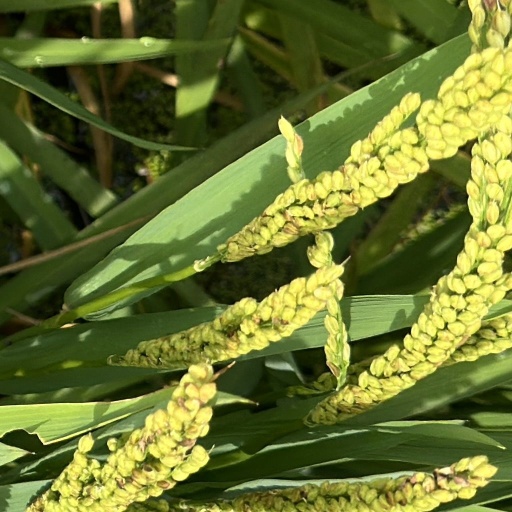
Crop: rice